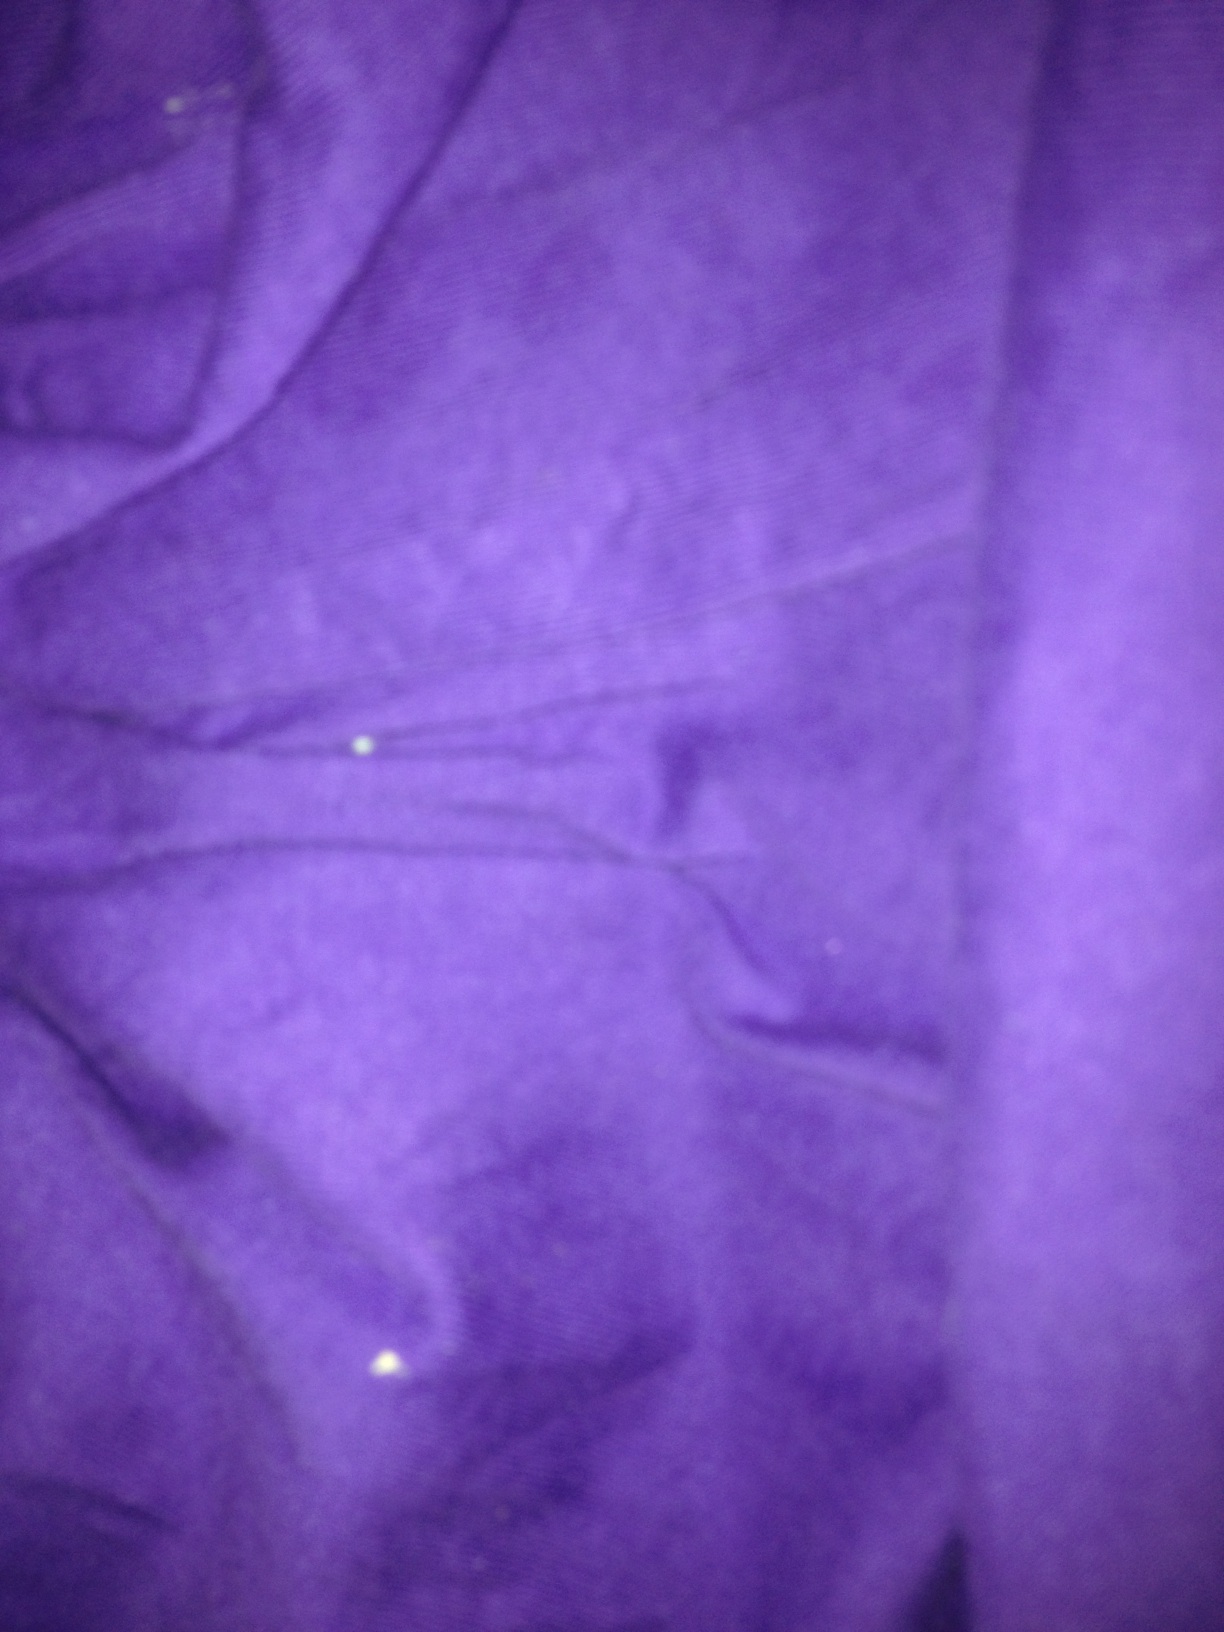Question: What color is this?
Answer: purple